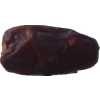
Label: dates